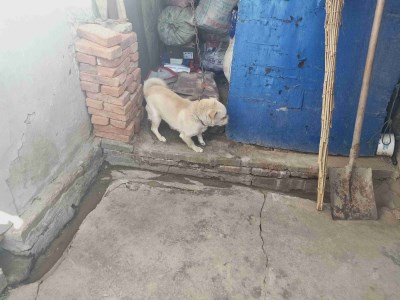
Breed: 3336-n000121-chinese_rural_dog